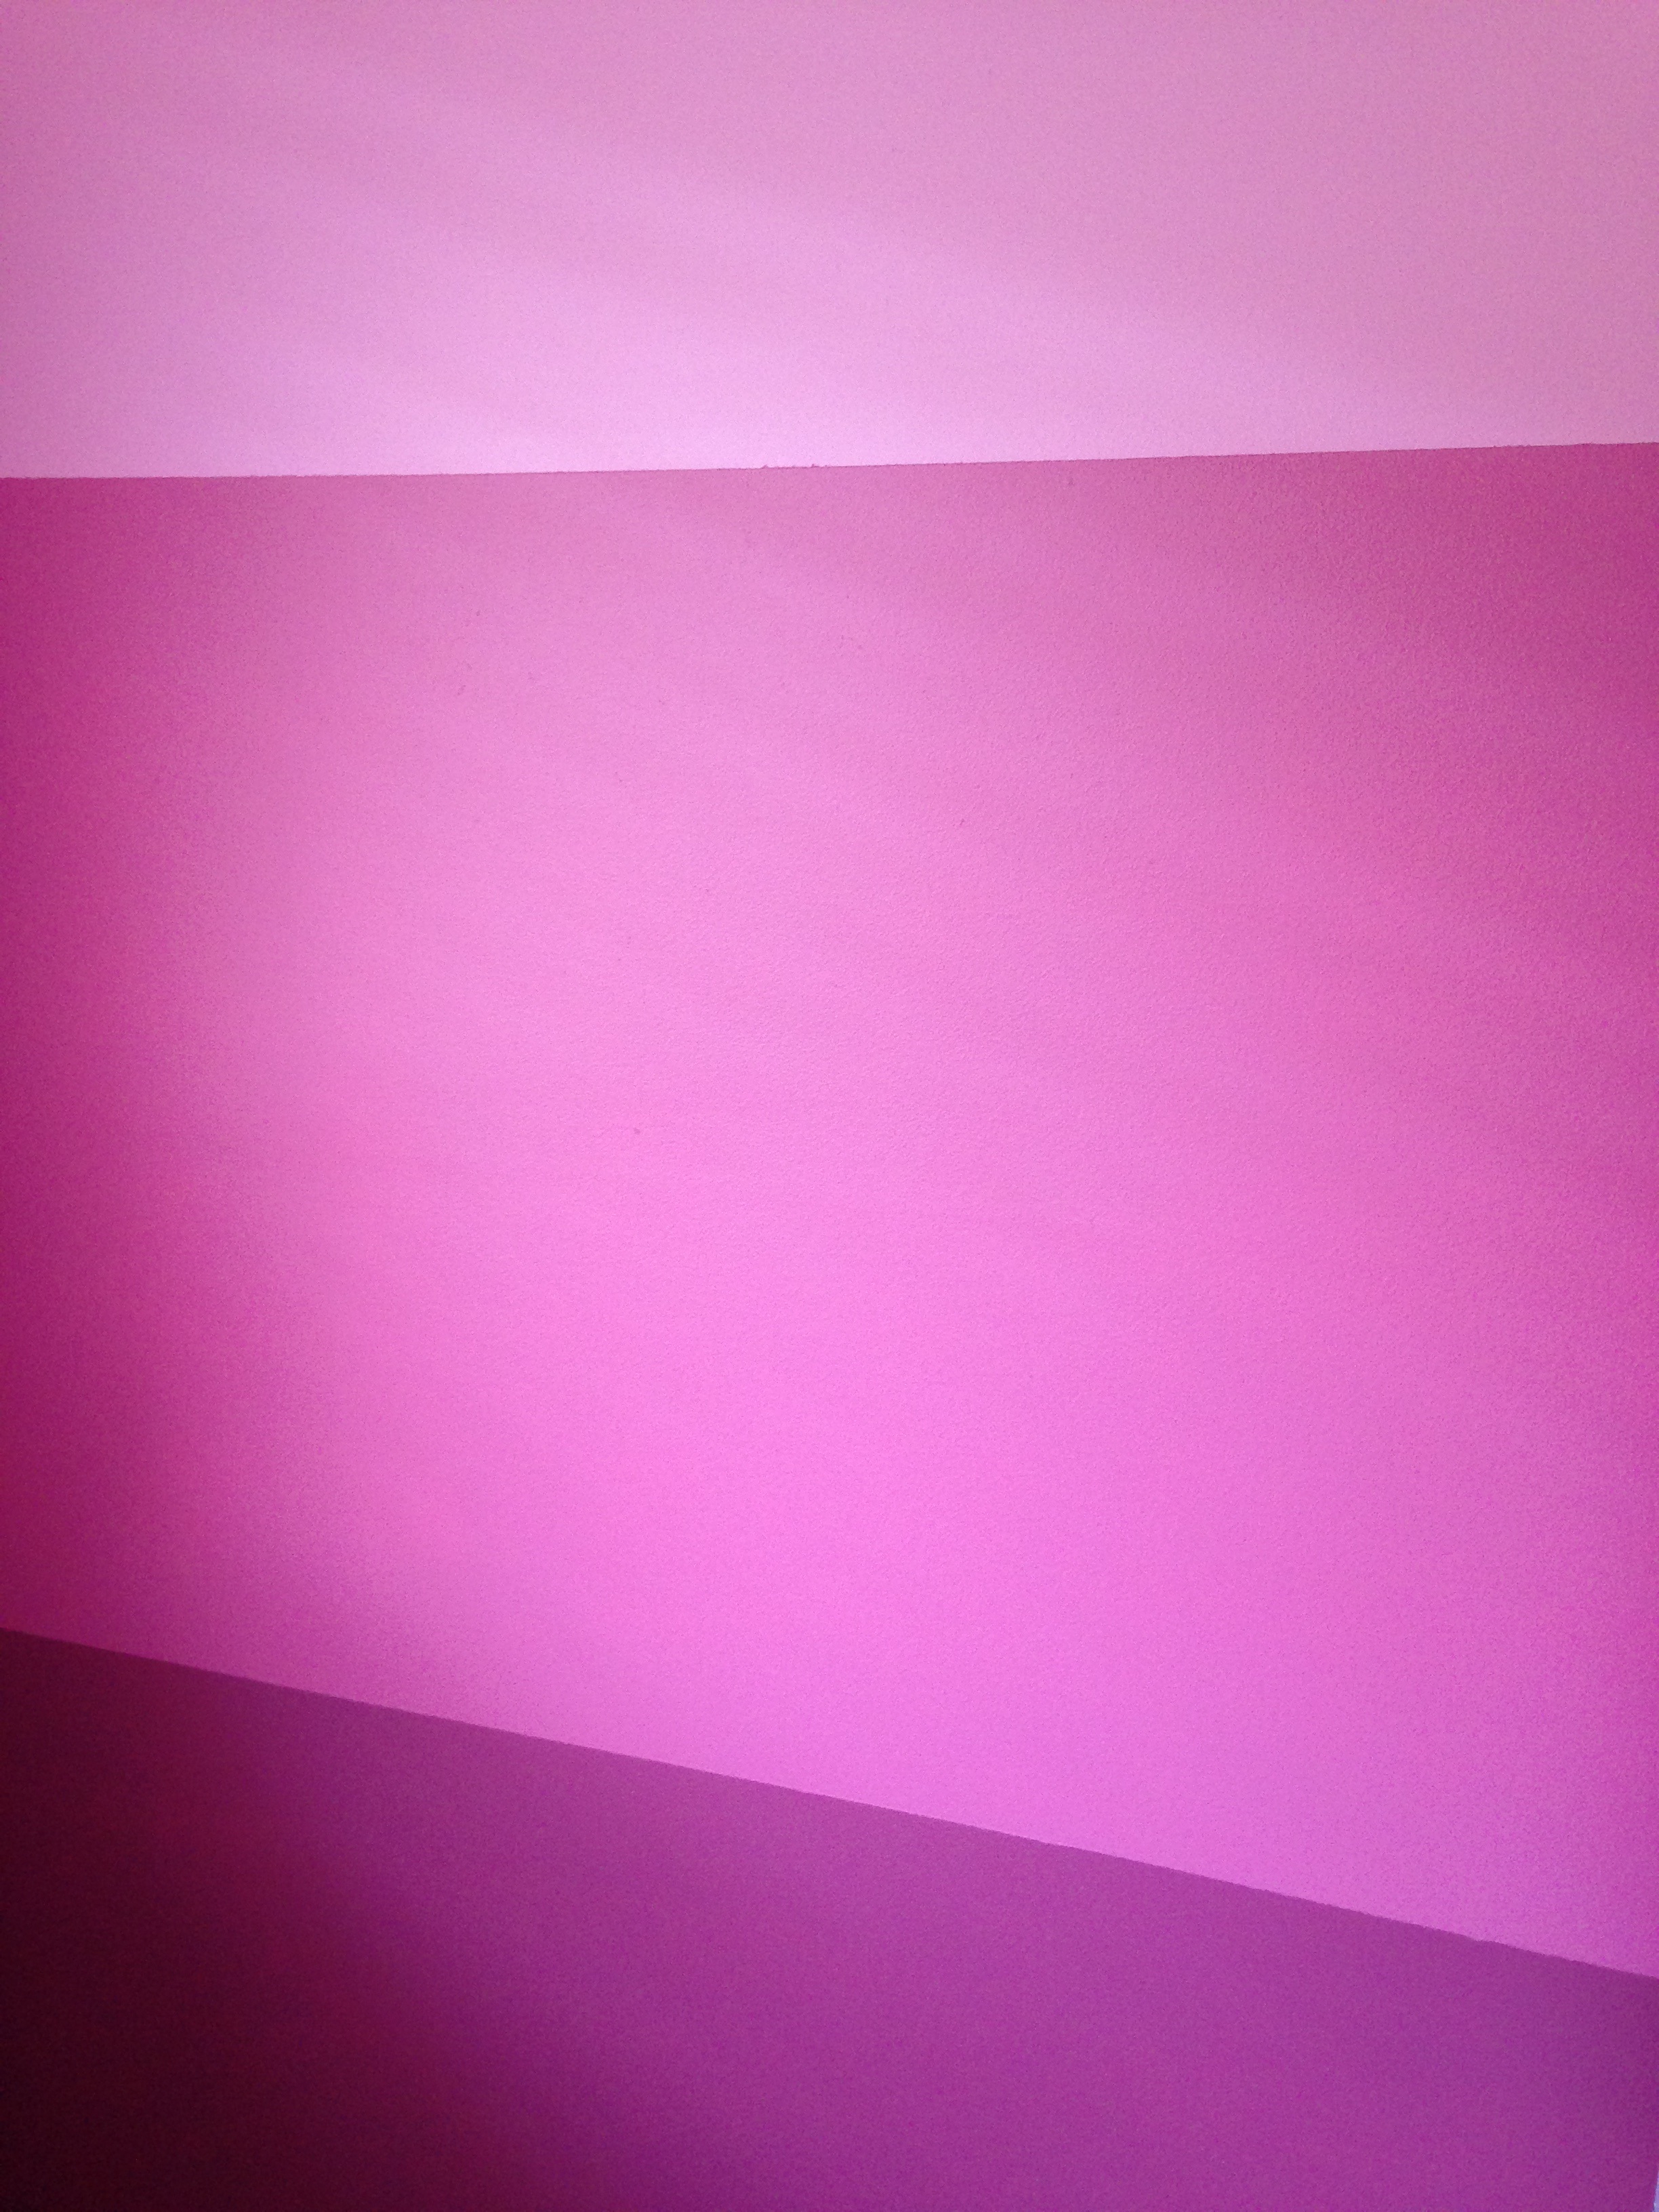
purple, petal, interior, ceiling, line, red, color, room, pink, circle, text, violet, rectangle, magenta, shape, pink wall, three pinks, girl's bedroom